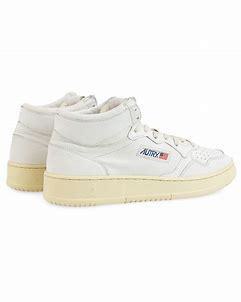
Brand: Autry
Model: Action Shoes Autry Action Autry 01